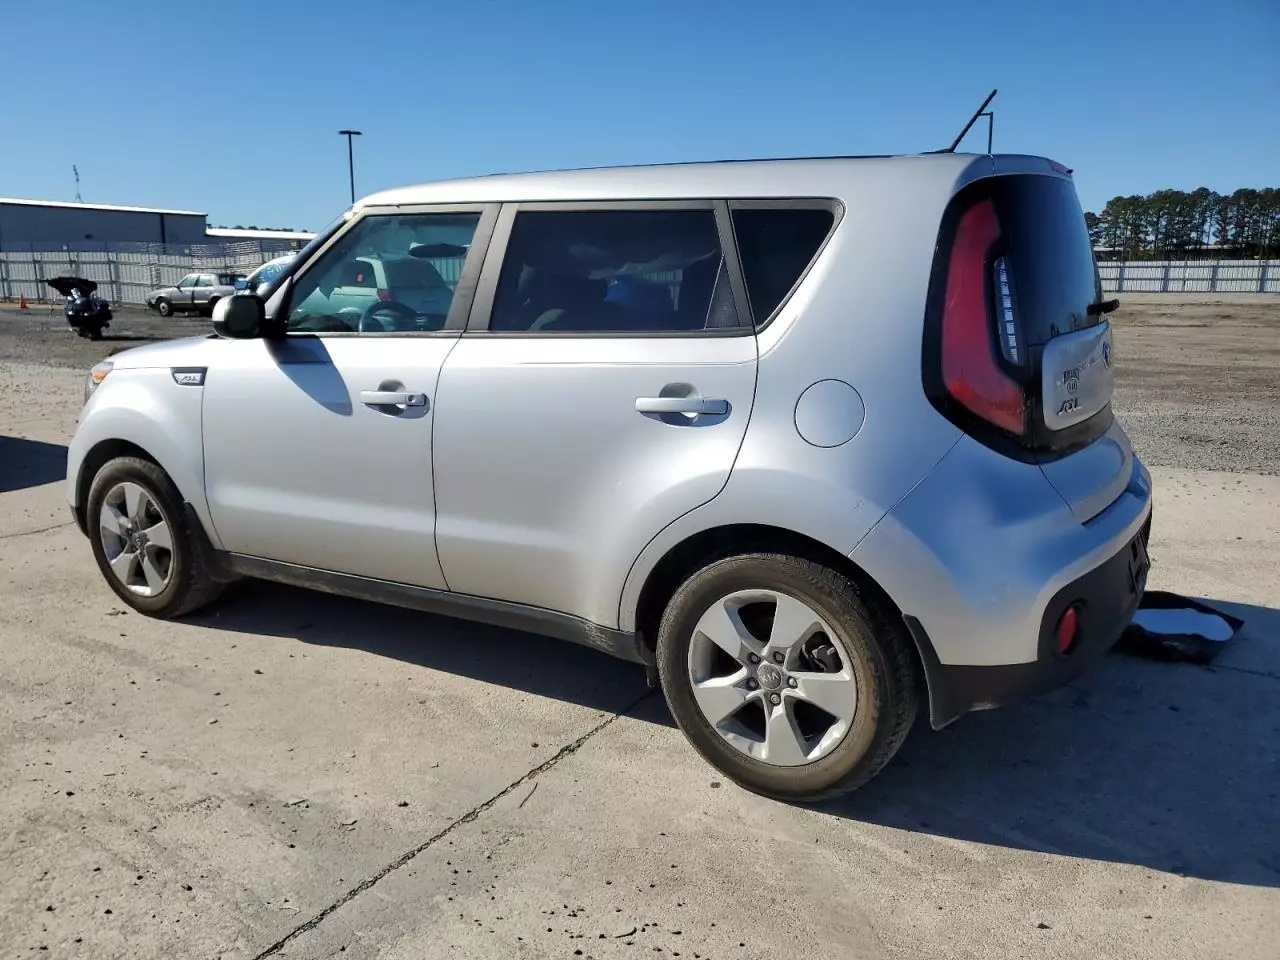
Aucun dommage détecté.
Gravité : aucun